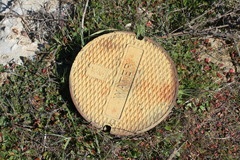
Species: Lactrodectus_hesperus